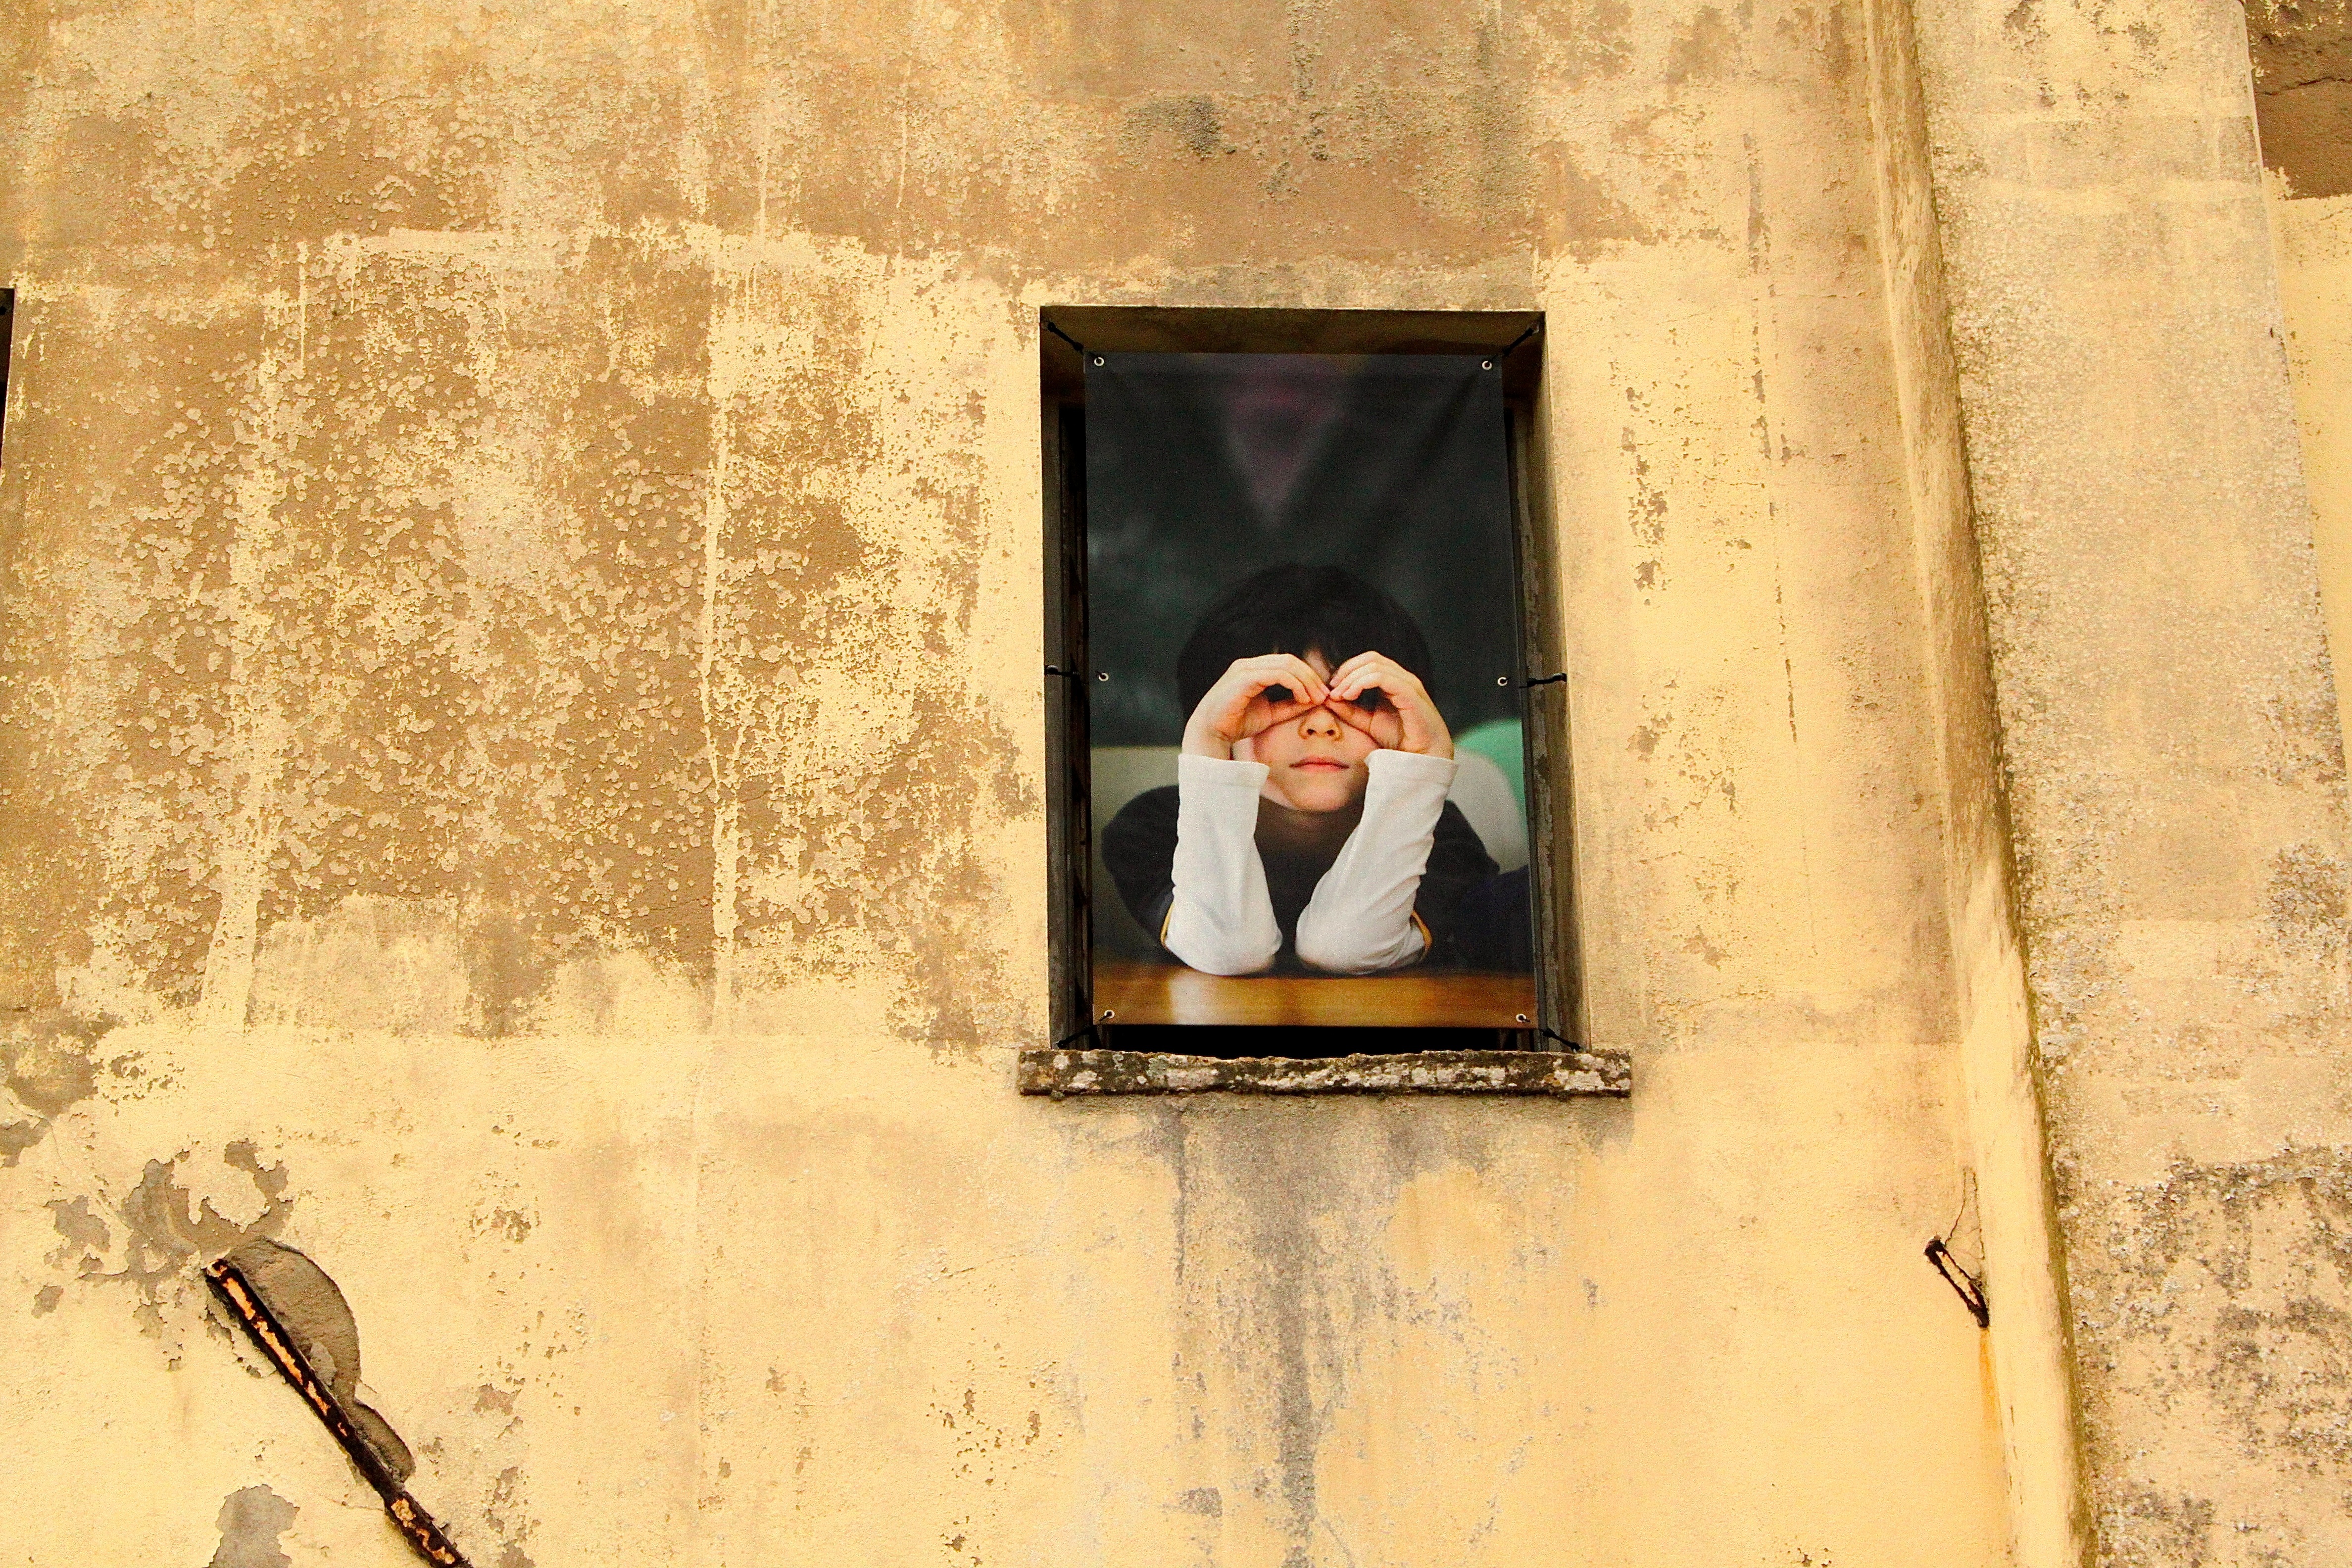
street, window, urban, wall, color, artist, art, temple, photograph, picture frame, image, character